The Longing

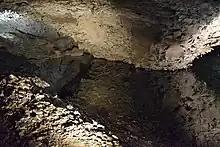
An overhanging inside the Barbarossa Cave. Flakes of gypsum can be seen on the ceiling.

Development of "The Longing" began in 2014 and lasted six years. Developer Anselm Pyta had a background creating flash animations that were released on Newgrounds, until he co-founded Studio Seufz in 2017. The concept for "The Longing" came from Pyta's experience hiking in the Barbarossa Cave. According to the Kyffhäuser legend, the cave was home to an old king who slept inside for hundreds of years; a related poem mentioned a dwarf checking on the king once per century to see if he would awaken. Perplexed about how the dwarf lived its life with so much waiting, the character stuck with Pyta. He created most of the game alone, including its art, sound design, and mechanics, but received some help with the coding. He used Photoshop to draw the backgrounds, and Adobe Flash to animate the characters; both elements were coded and merged in Unity.